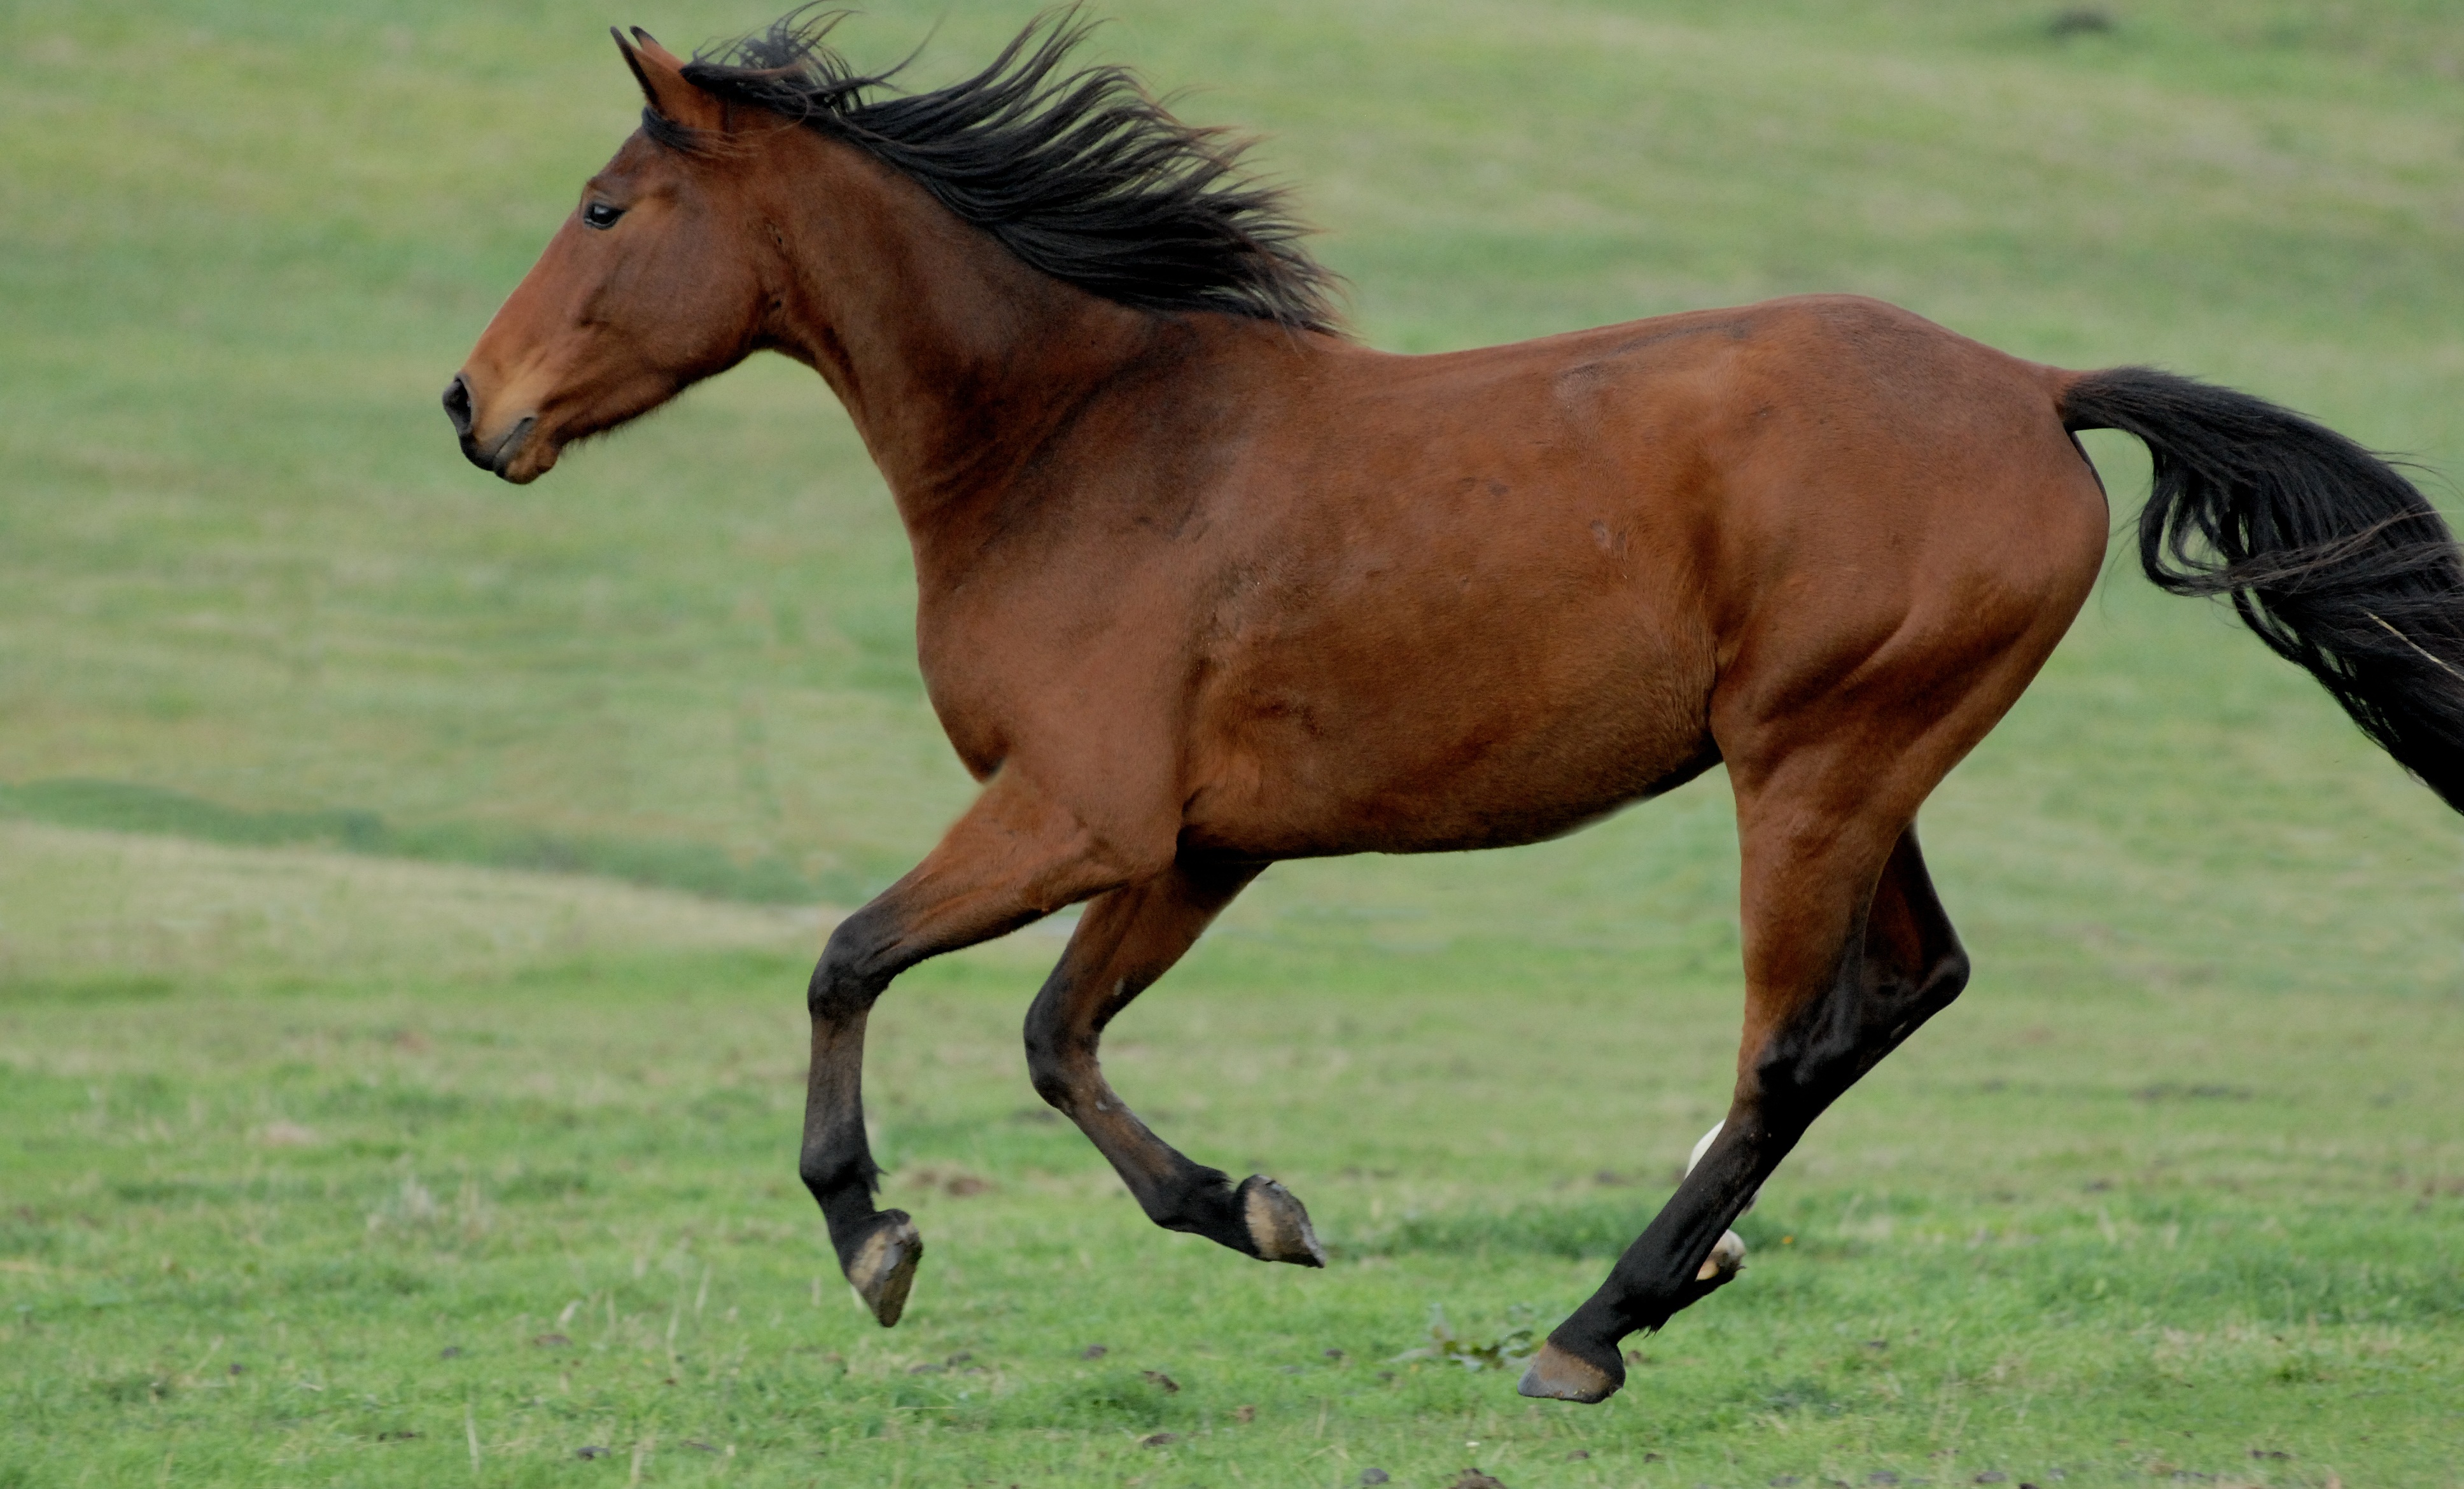
nature, prairie, pasture, grazing, horse, mammal, stallion, mane, freedom, fauna, grassland, vertebrate, mare, games, foal, colt, gallop, horse like mammal, mustang horse